Test probe

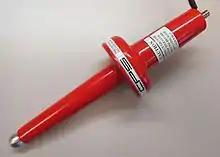
High voltage resistor divider probe for voltages up to 50 kV. The probe tip consists of a "corona ball", which avoids corona discharge and arcing by distributing the electric field gradient.

A high voltage probe allows an ordinary voltmeter to measure voltages that would otherwise be too high to measure or even destructive. It does this by reducing the input voltage to a safe, measurable level with a precision voltage divider circuit within the probe body.